Ticinosuchus

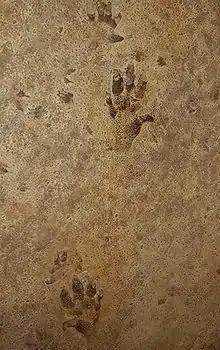

One of only a handful of fossil reptiles that have been found in Switzerland, "Ticinosuchus" (meaning "Ticino crocodile" due to its origin from the Swiss canton Ticino) was about long, and its whole body, even the belly, was covered in thick, armoured scutes. These scutes were sometimes considered to have been staggered, alternating between several rows. However, some studies refute this claim, instead purporting that the scutes were aligned in neat rows, with a one-to-one assignment of scutes to vertebrae. The structure of the hips shows that its legs were placed under the body almost vertically. Coupled with the development of a calcaneus and a specialized ankle joint, this would have made "Ticinosuchus" a fast runner, unlike most earlier reptiles.